Nachusa House

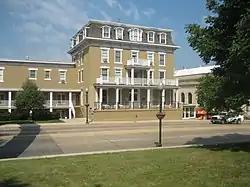

The Nachusa House is a former hotel building in Dixon, Illinois, United States along Galena Avenue (Illinois Route 26). The building was constructed in 1853 and operated continuously as a hotel until 1988. It underwent many alterations during the time it operated as a hotel. Following its period as a hotel the five-story mansard roofed building fell into disrepair and was nearly demolished in 1997. The building was restored by the Illinois Housing Development Authority and a Chicago developer at a cost of US$3.2 million and renovated into affordable housing for senior citizens. During its height the Nachusa House was a popular stop along rail and stagecoach lines and was a known layover for Abraham Lincoln. The Nachusa House was added to the U.S. National Register of Historic Places in 1983.